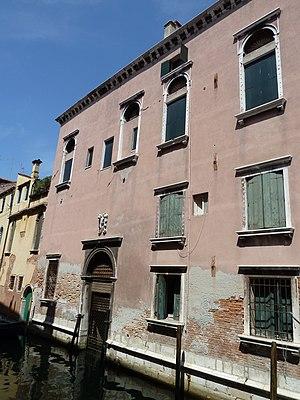
Pal nunziature o gritti